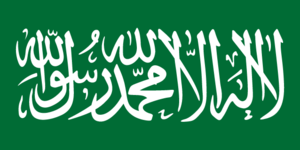
Drapeau vert avec la Shahada.